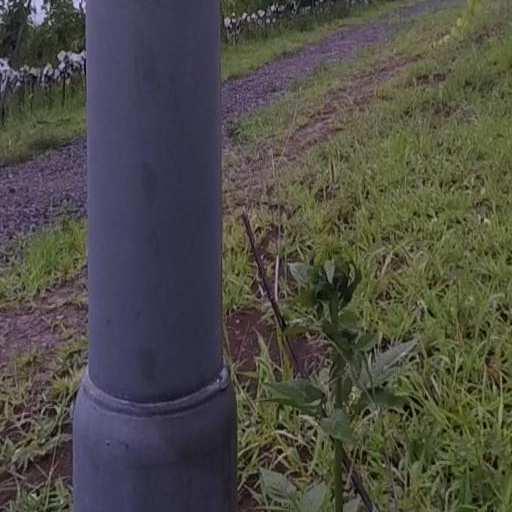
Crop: grape